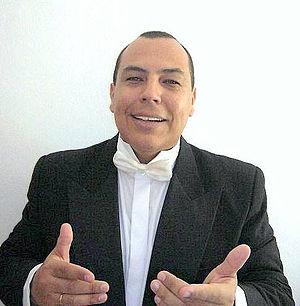
Edgar Bastidas est un ténor vénézuélien. Sa voix a été décrite comme pure, flexible, propre et résonnante.